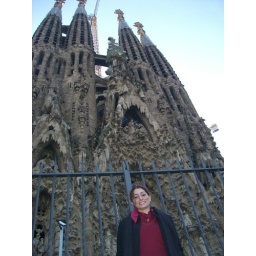
When I stepped off the train and started walking up to ground level this building appeared and I was in aahh!